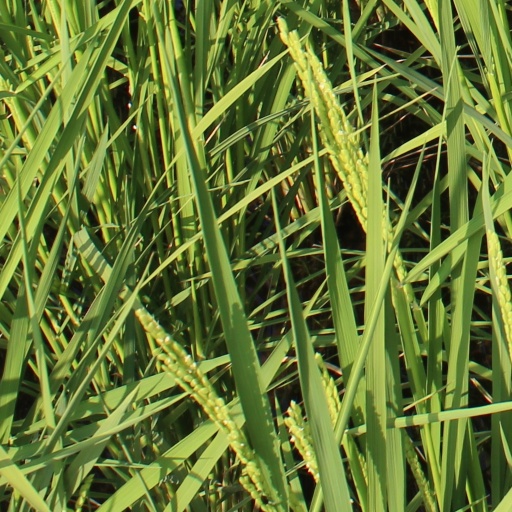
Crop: rice